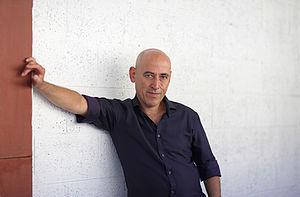
Nahum Tevet, né en 1946 au kibboutz Mesilot, en Israël, est un sculpteur israélien. Le travail conceptuel de Tevet utilise le minimalisme et d'autres références pour créer des installations sculpturales et architecturales basées sur des modules géométriques.